College of Arms

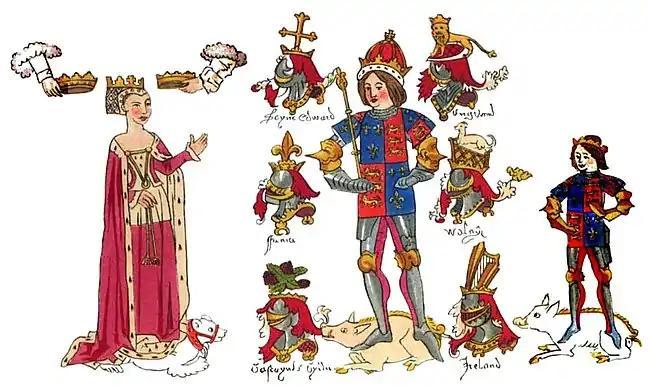
Depiction of King Richard III, the College of Arms' founder, his wife Queen Anne Neville, and their son Edward of Middleham, Prince of Wales, with their heraldic crests and badges from the Rous Roll. A roll of arms painted by John Rous around 1483–1485 for the Earl of Warwick.

King Richard III's interest in heraldry was indicated by his possession of two important rolls of arms. While still Duke of Gloucester and Constable of England for his brother (Edward IV) from 1469, he in the latter capacity supervised the heralds and made plans for the reform of their organisation. Soon after his accession to the throne he created Sir John Howard as Duke of Norfolk and Earl Marshal of England, who became the first Howard appointed to both positions.